Wildlife of Zimbabwe

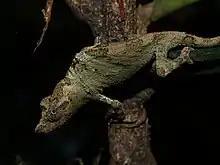
Marshall's pygmy chameleon, found in the forests of Zimbabwe

The Nyanga National Park in the Eastern Highlands of Zimbabwe located at about from Harare (connected by a black topped road) is made up of rolling green hills terrain with perennial rivers which spread through the park. The park lies between and elevation and has salubrious mountain climate. It is rich in flora and fauna. The faunal species seen in the park are the waterbuck, wildebeest, kudu, zebra, impala, sables and eland. The rivers in the park have fresh water fish such as the Nyanga trout. The visitor attractions in the park are: The Mount Nyangani (2593 m), the Nyangombe Falls, Mutarazi Falls, Pungwe Gorge & Falls, Nyamuziwa Falls, Nyangwe & Chawomera Forts and the Trout Hatchery near Purdon Dam.